Sutton Hoo helmet

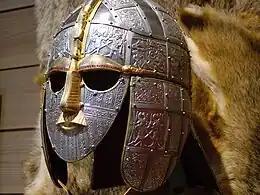
A replica helmet showing designs 1, 2, 4 and 5, located (1) above the eyebrows and on the cheek guard, (2) on the skull cap, (4) on the cheek guard and skull cap, and (5) on the face mask

Weighing an estimated , the Sutton Hoo helmet was made of iron and covered with decorated sheets of tinned bronze. Fluted strips of moulding divided the exterior into panels, each of which was stamped with one of five designs. Two depict figural scenes, another two zoophormic interlaced patterns; a fifth pattern, known only from seven small fragments and incapable of restoration, is known to occur only once on an otherwise symmetrical helmet and may have been used to replace a damaged panel.